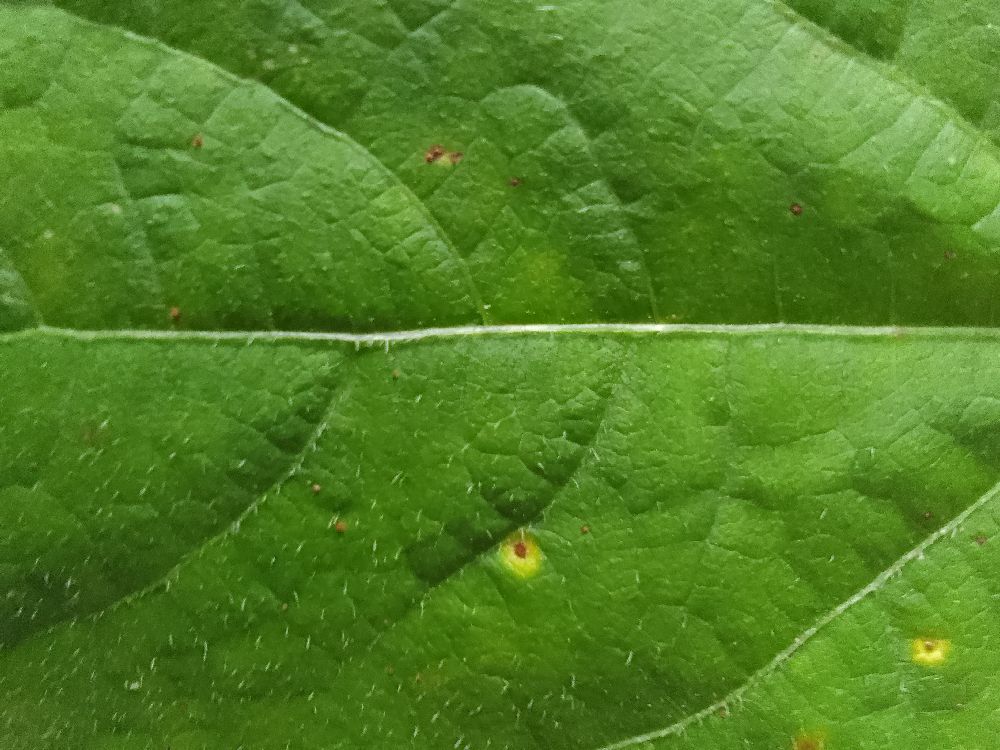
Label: rust